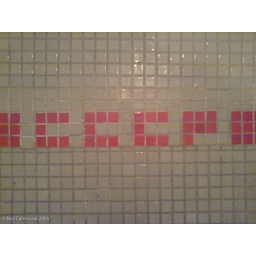
Detail from the floor in the bathroom of Wojarski, a east European restaurant in Gothenburg.